Colydiinae

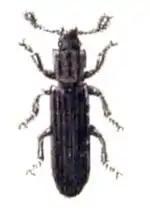
"Colydium elongatum" of the tribe Colydiini

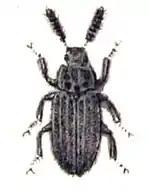
"Orthocerus clavicornis" of the disputed tribe Orthocerini

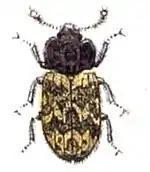
"Synchita variegata" of the disputed tribe Synchitini

The genera "Pycnomerodes", "Pycnomerus" and "Rhizonium" are sometimes included in the Colydiinae too. Other authors consider the latter "incertae sedis" among the Tenebrionoidea; for the former two, see above. The species "Xylolaemus sakhnovi" was described in 2014 from a fossil preserved in Baltic amber, which dates to the Middle Eocene. This was the first species of "Xylolaemus" described from the fossil record. The extinct genus "Paleoendeitoma," belonging to the extant tribe Synchitini is known from the Cenomanian aged Burmese amber of Myanmar.